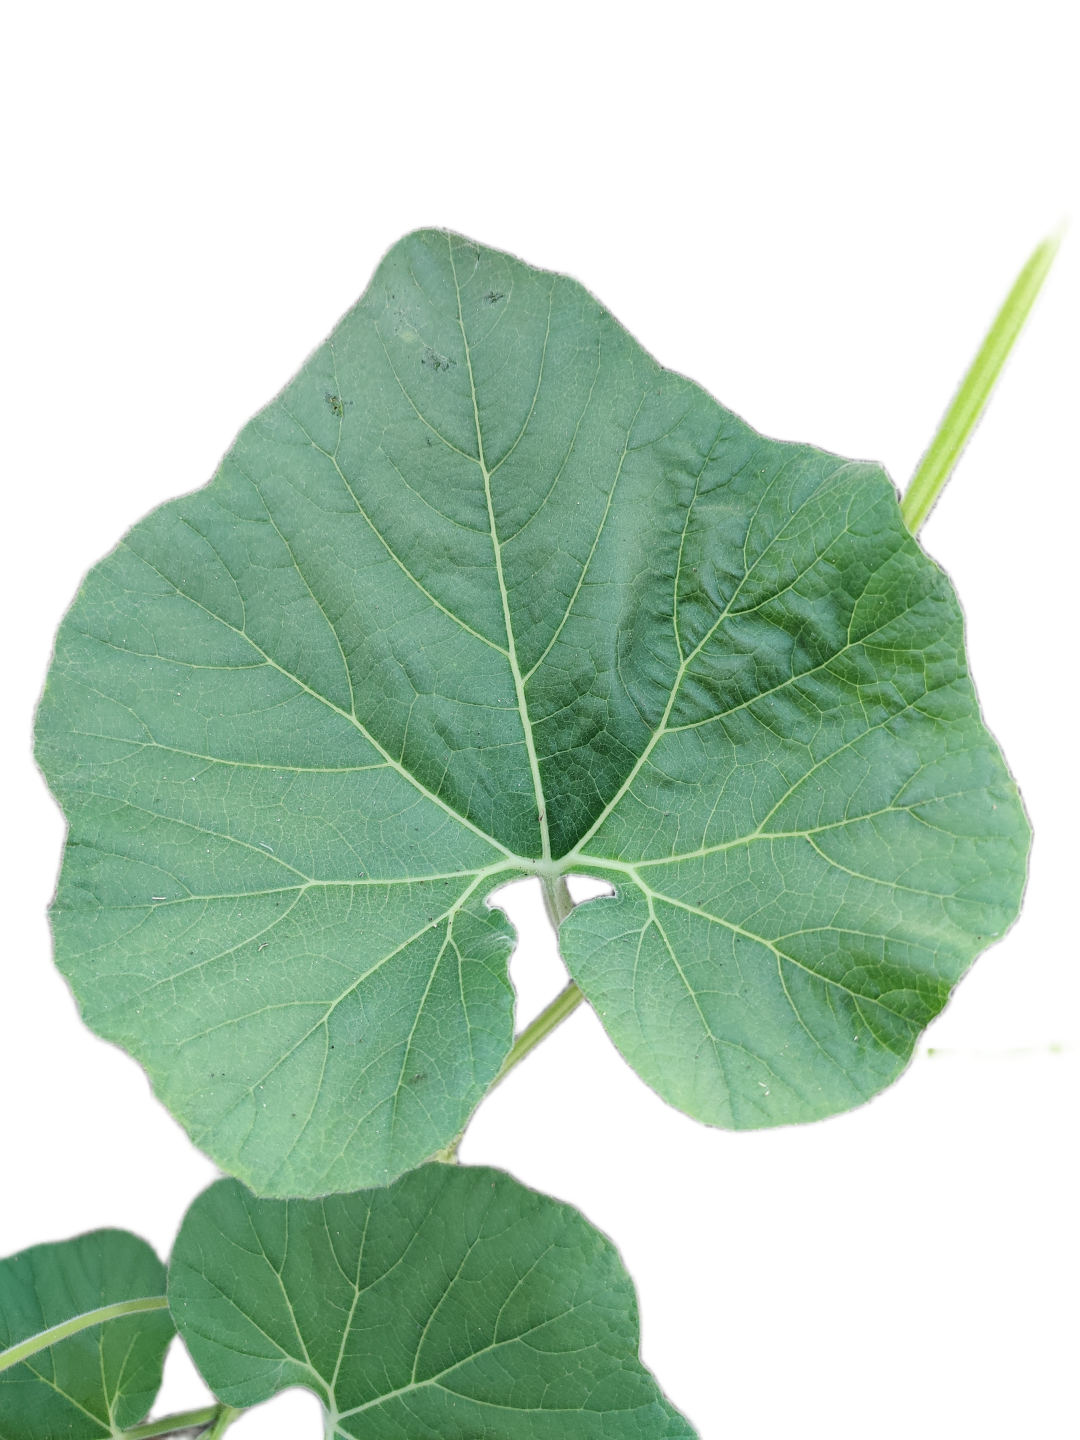
Crop: Bottle Gourd
Label: Healthy